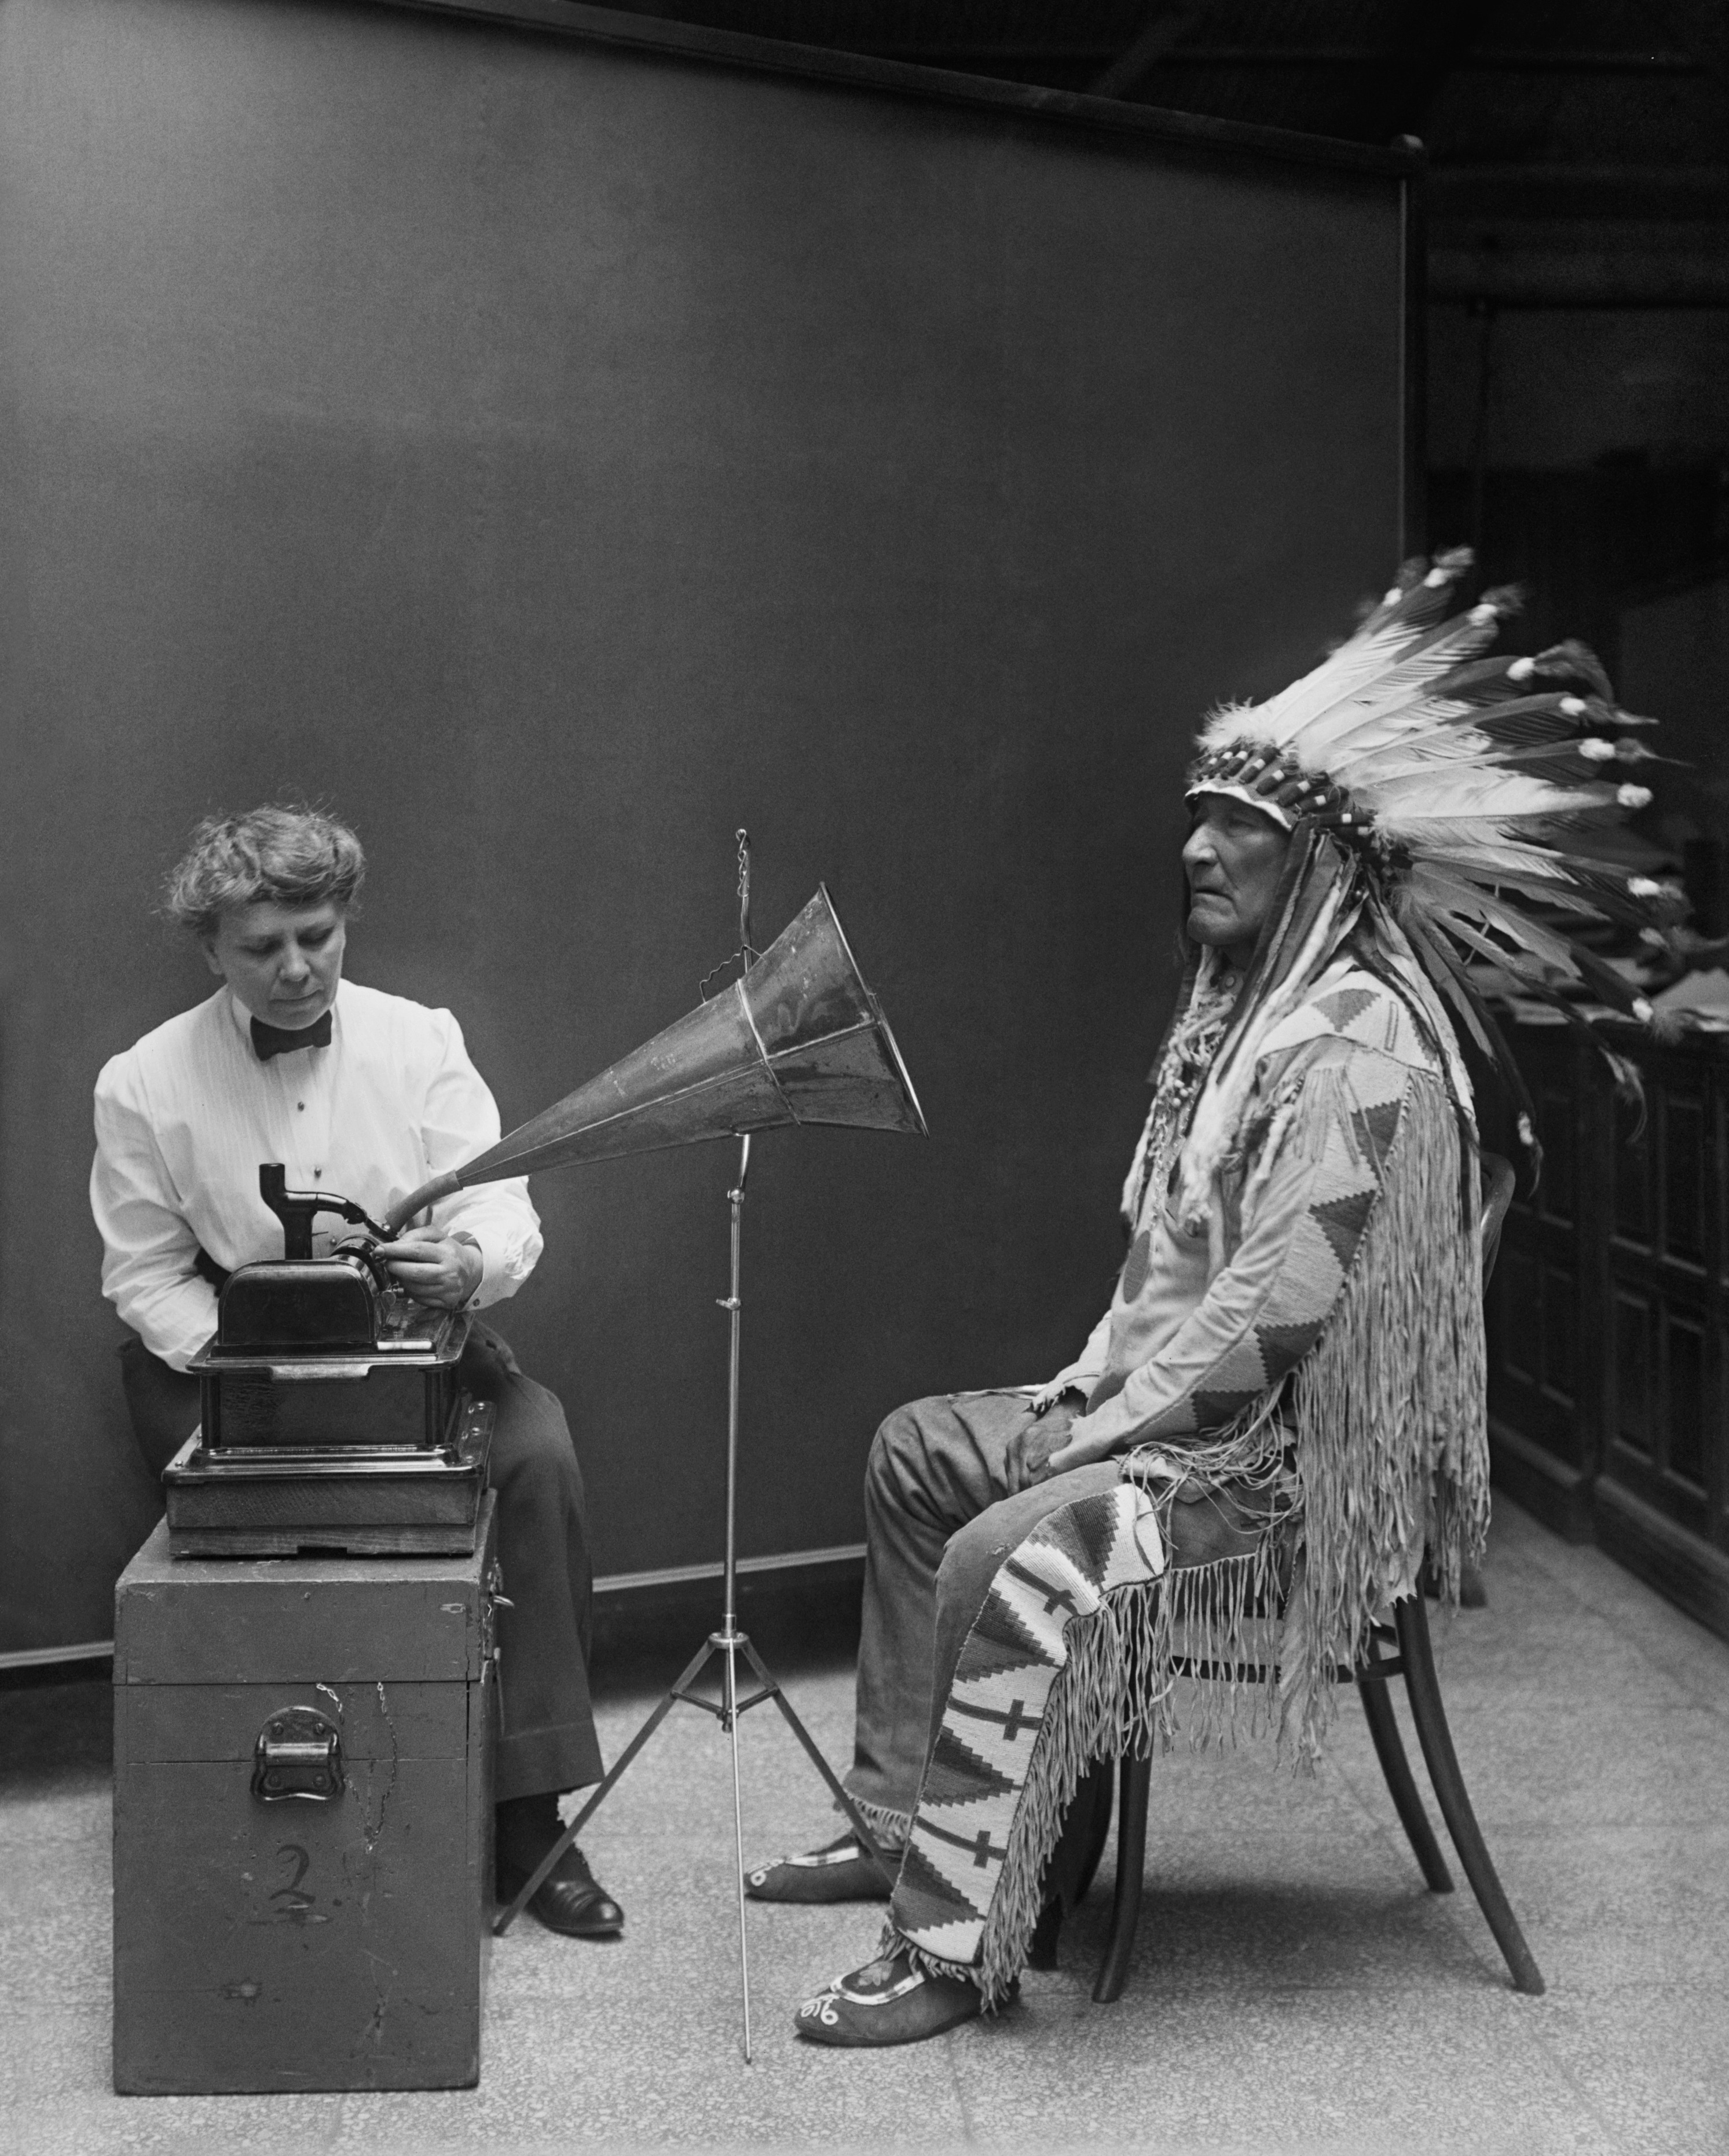
black and white, photography, sitting, fashion, musician, black, monochrome, performance art, photograph, chief, indians, indian chief, monochrome photography, human positions, blackfoot